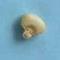
Maize quality: Bad